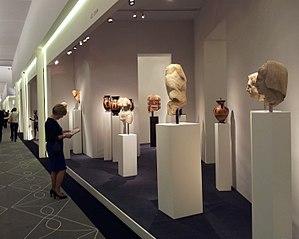
The European Fine Art Fair est un important et prestigieux salon d'art et d'antiquités organisé depuis 1988 à Maastricht, au MECC.